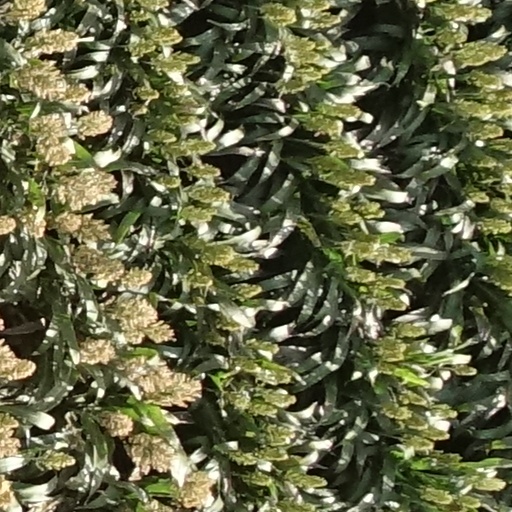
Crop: sorghum